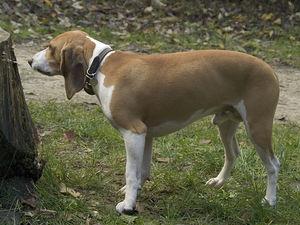
Le petit chien courant suisse est une race de chiens originaire de Suisse. C'est un chien courant de petite taille, ressemblant beaucoup au chien courant suisse dont il est historiquement une réduction. La race admet quatre variétés, qui correspondent à quatre variétés de couleurs de la robe : le petit courant bernois, le petit courant du Jura, le petit courant lucernois et le petit courant schwytzois. Il s'agit d'un chien de chasse employé comme chien courant.